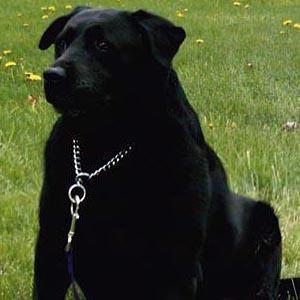
american pit bull terrier